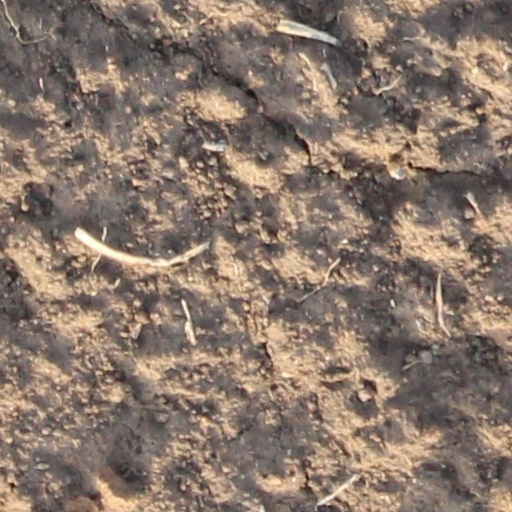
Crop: wheat